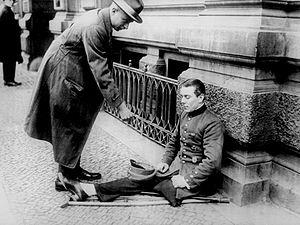
La mutilation est une perte partielle/totale d'un membre, d'un organe ou la destruction/dégradation partielle d'une ou plusieurs parties du corps sans cause intentionnelle de donner la mort. Le terme mutilation désigne également l'action de mutiler, c'est-à-dire, amputer avec violence ou détruire/dégrader partiellement une partie du corps. Les mutilations physiques peuvent être volontaires ou involontaires ; les mutilations font notamment partie des nombreuses séquelles laissées par les guerres.